Anthony de la Roché

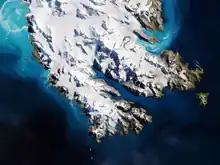
Satellite image of the southeast end of South Georgia

(According to American historian Mark Peterson, "maps from the sixteenth and seventeenth centuries commonly referred to the entire Atlantic as the North Sea … even the southernmost regions of the Atlantic, the waters to the east of Argentina and Tierra del Fuego …")